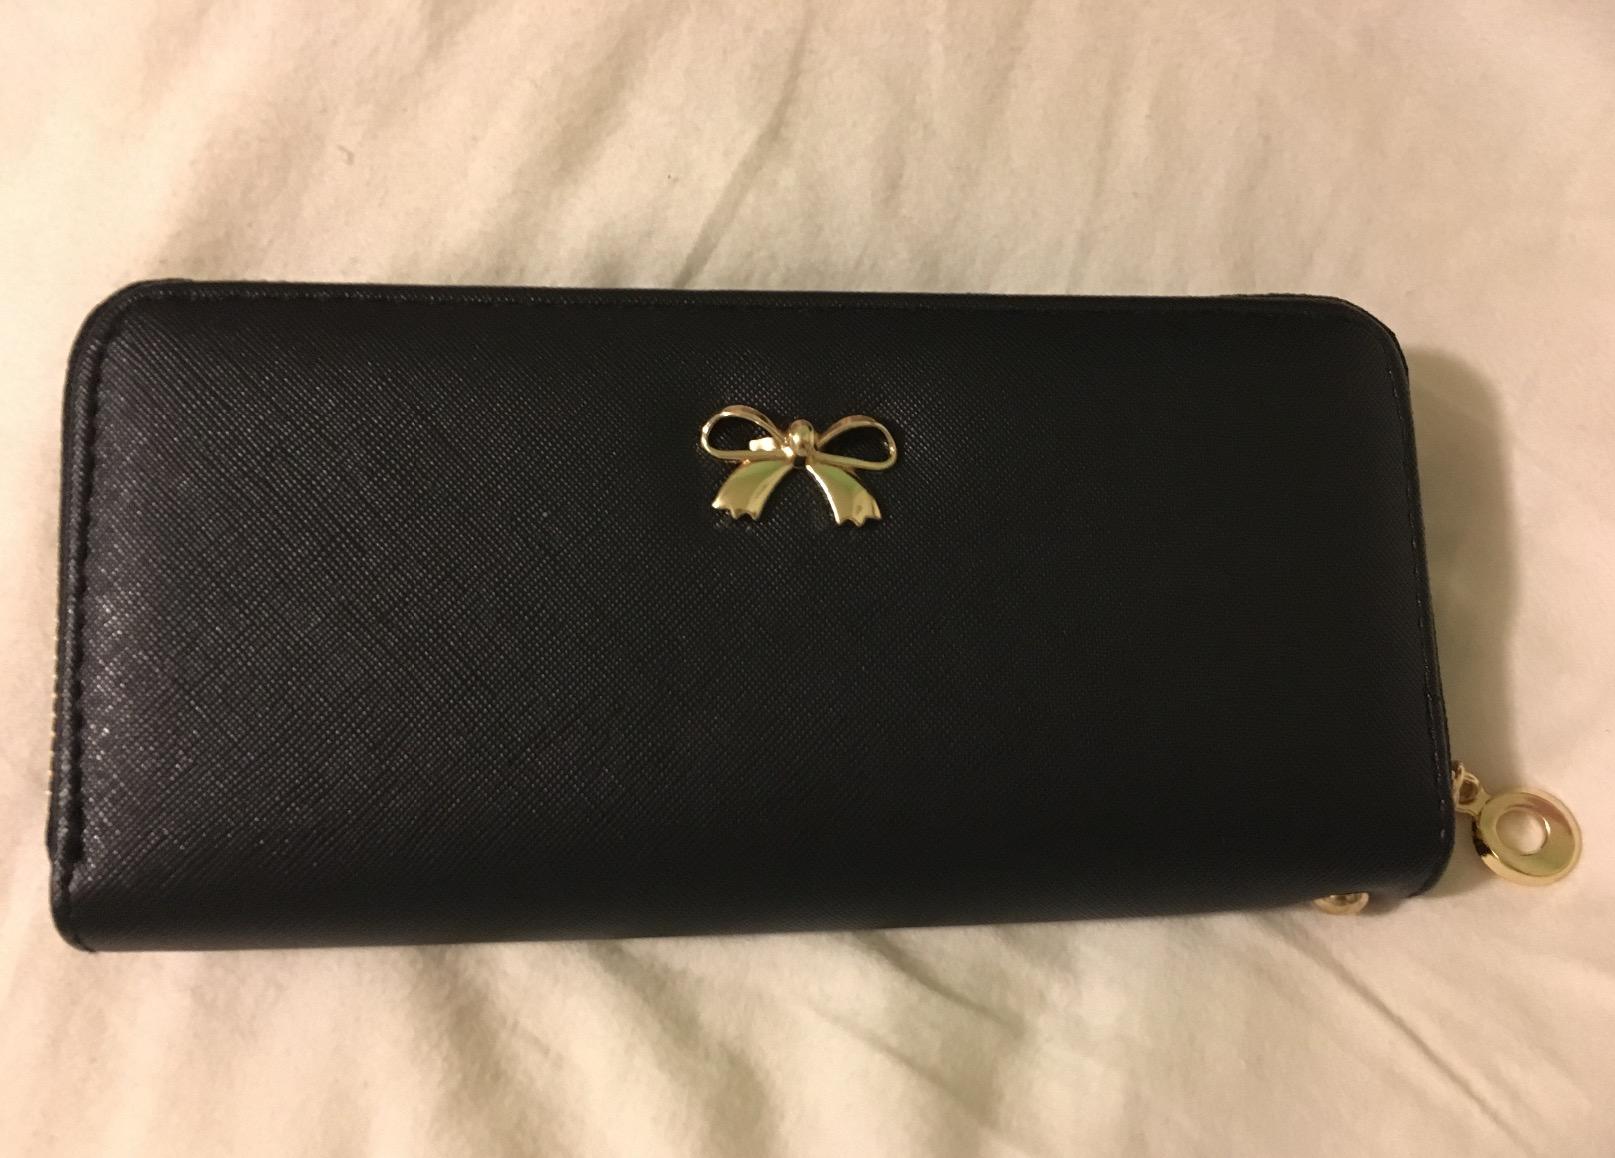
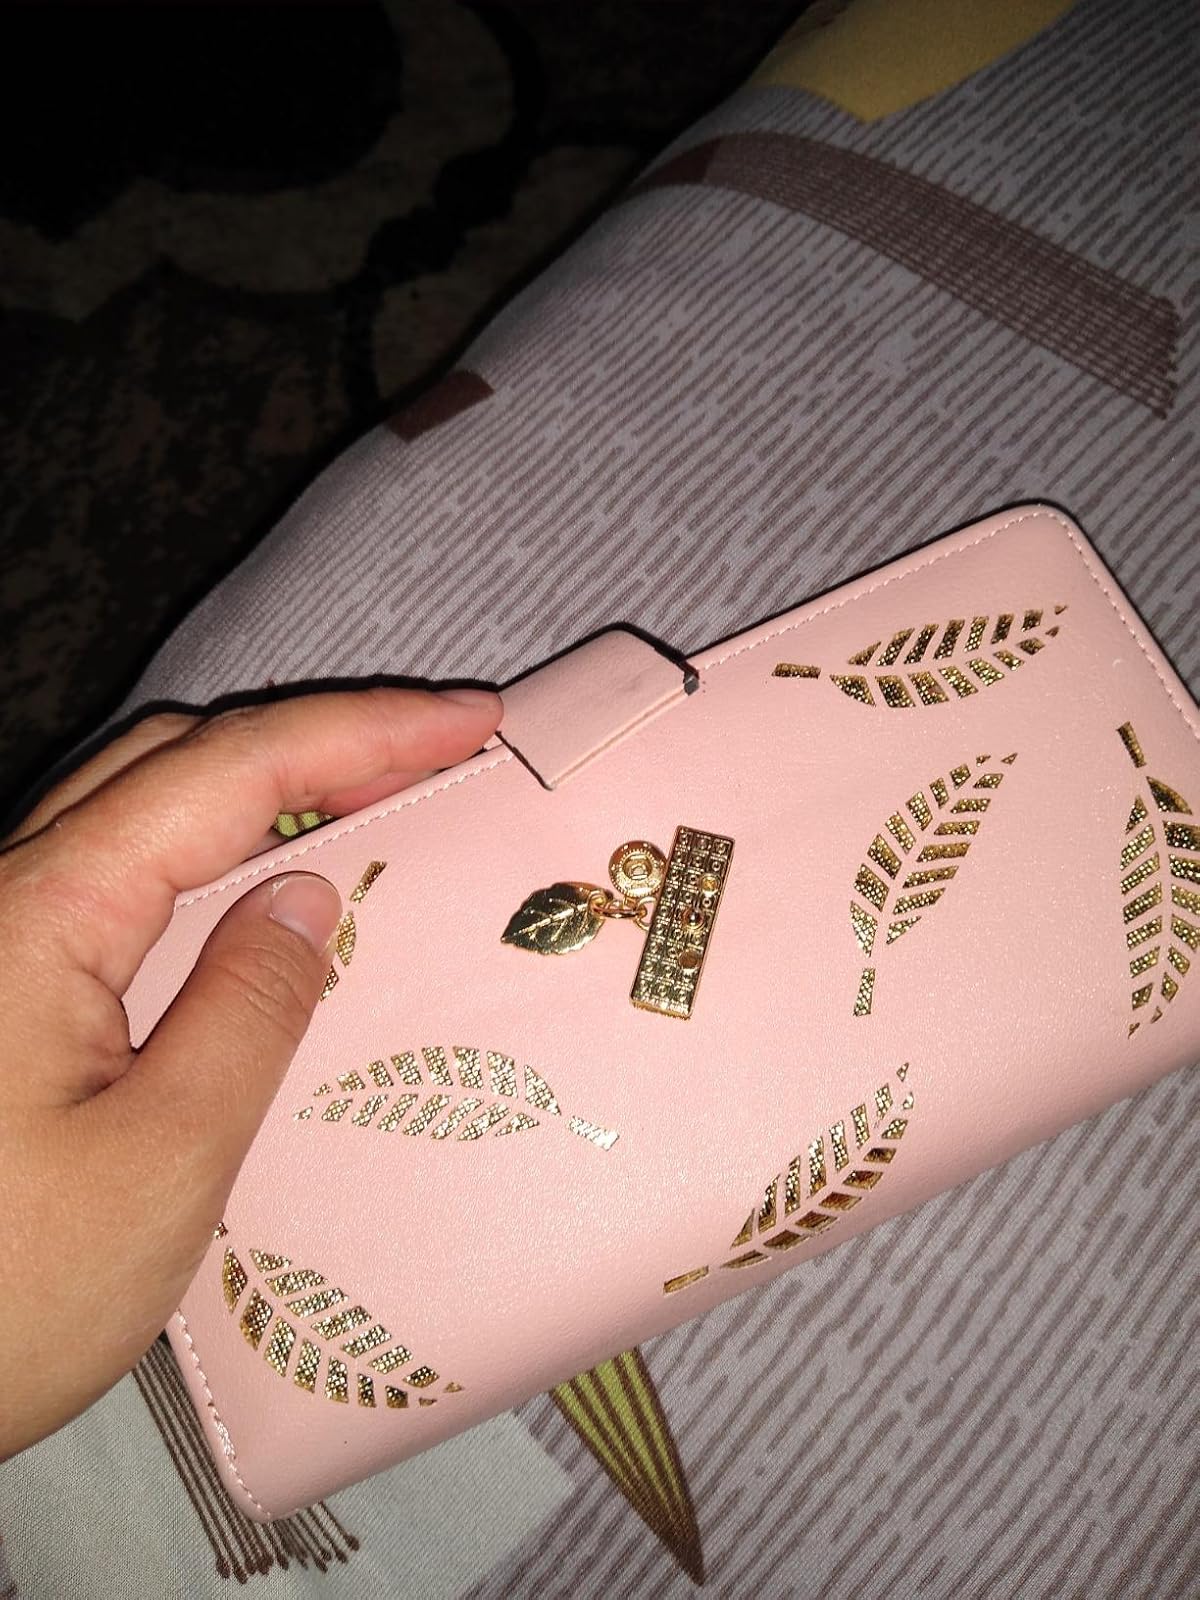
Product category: accessories_handbag
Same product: no